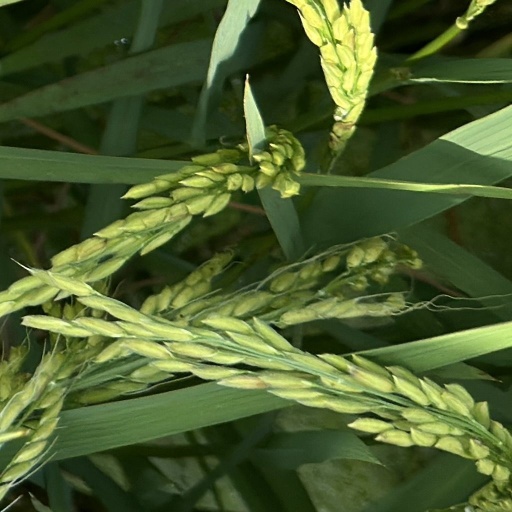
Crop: rice